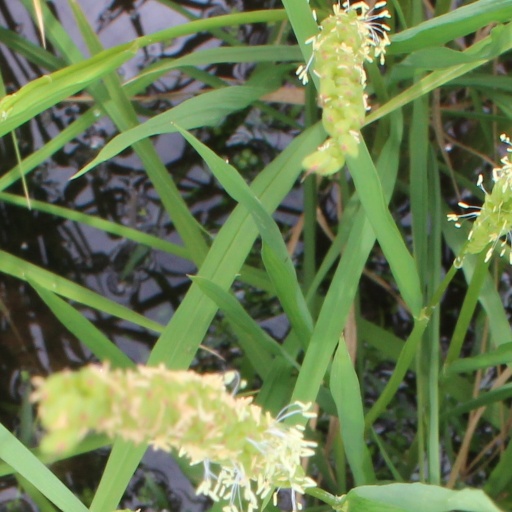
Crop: rice